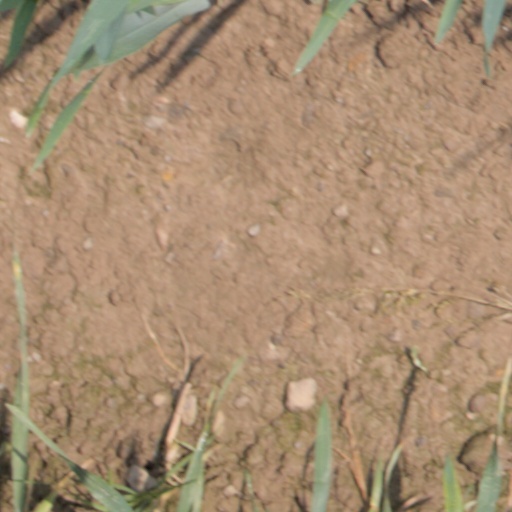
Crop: wheat